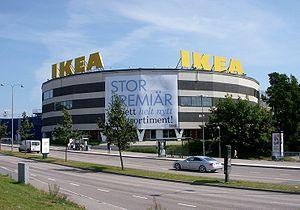
Le Ikea Kungens Kurva est un magasin du fabricant de meubles suédois Ikea, situé dans le parc d'activité commerciale Kungens Kurva, dans la banlieue de Stockholm, en Suède. Inauguré le 18 juin 1965, il est le premier grand magasin de ce type au monde, et le deuxième de l'enseigne après l'ouverture de celui de la ville d'Älmhult en 1953. Ce concept servira de modèle lors de l'implantation d'autres magasins Ikea en Suède et dans le monde.